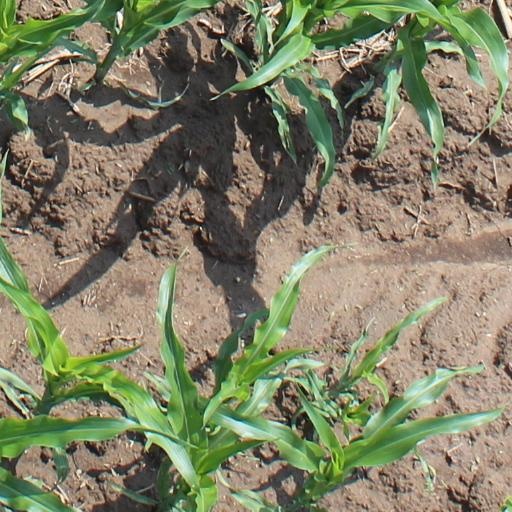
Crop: maize; corn